Vöhrenbach

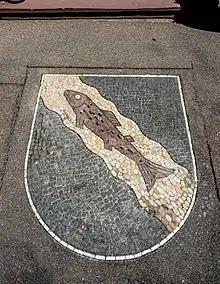
Coat of arms in front of the town hall

The blazon of the coat of arms reads: "In blue, a golden oblique wave beam, within it a red trout swimming upwards."